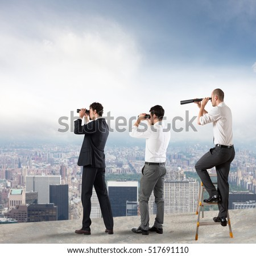
business people looking to the future